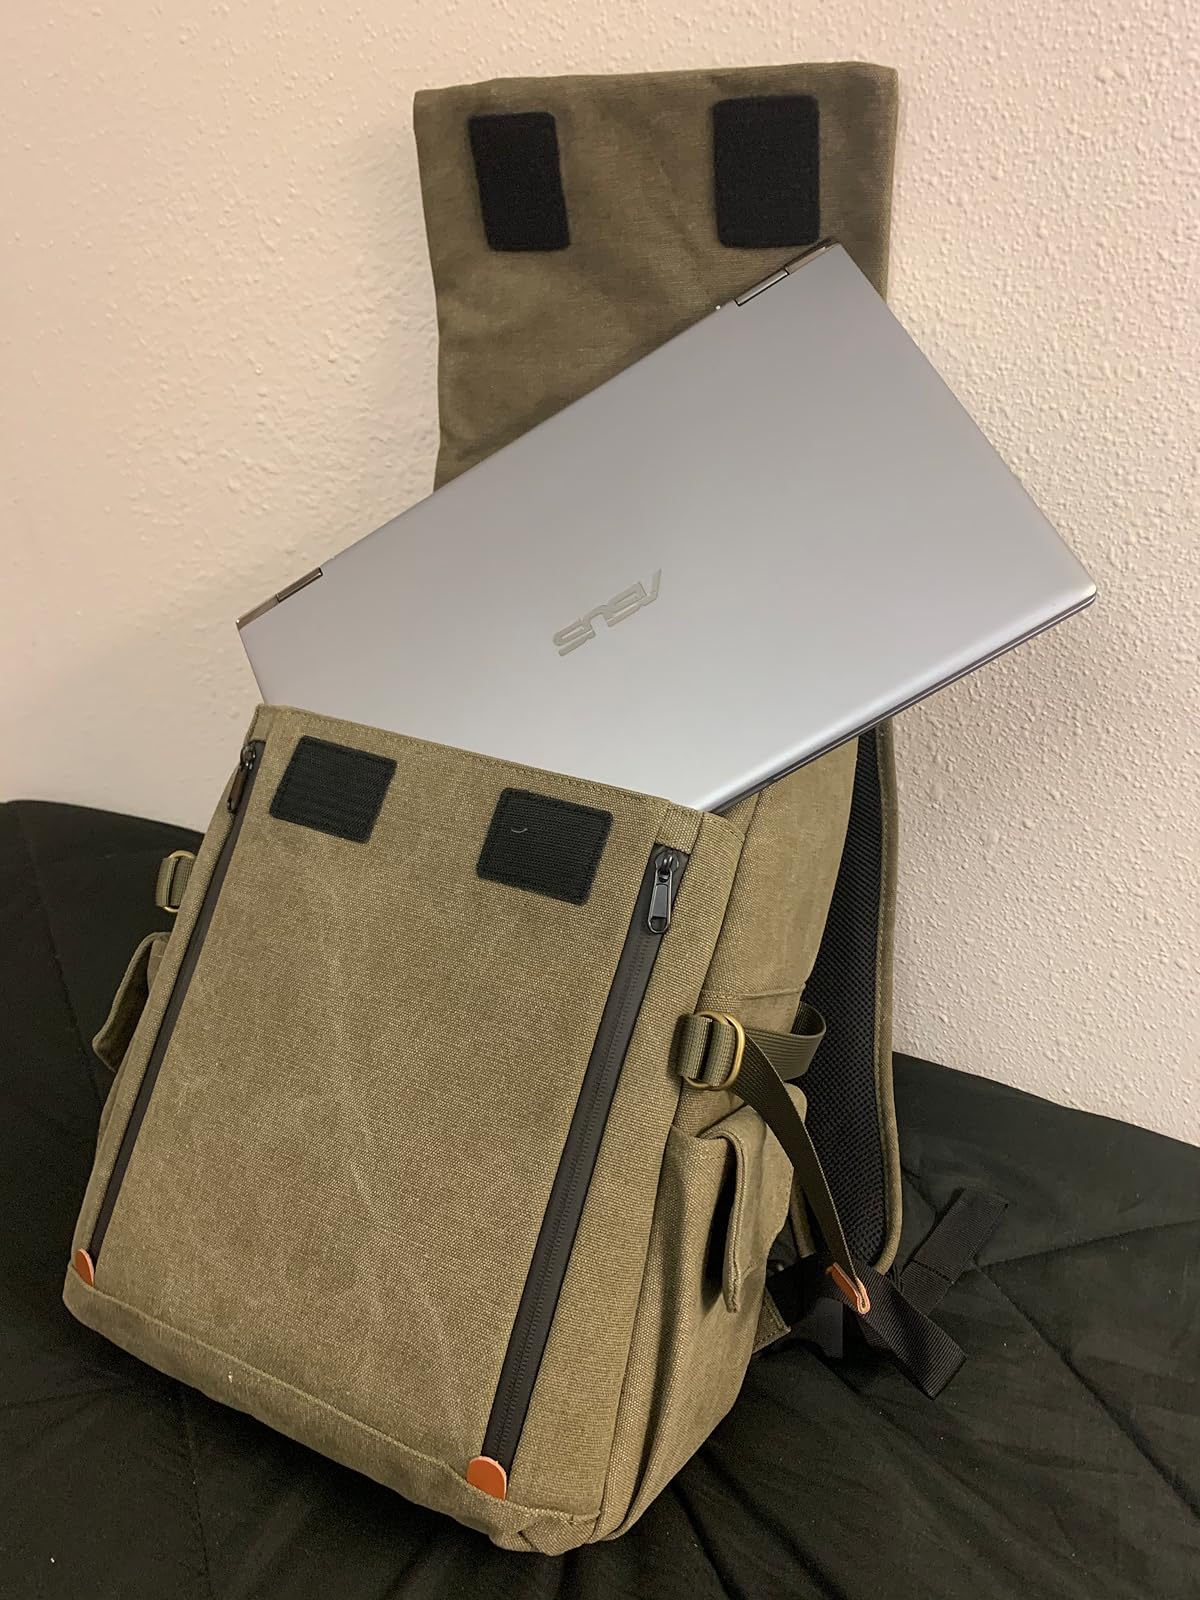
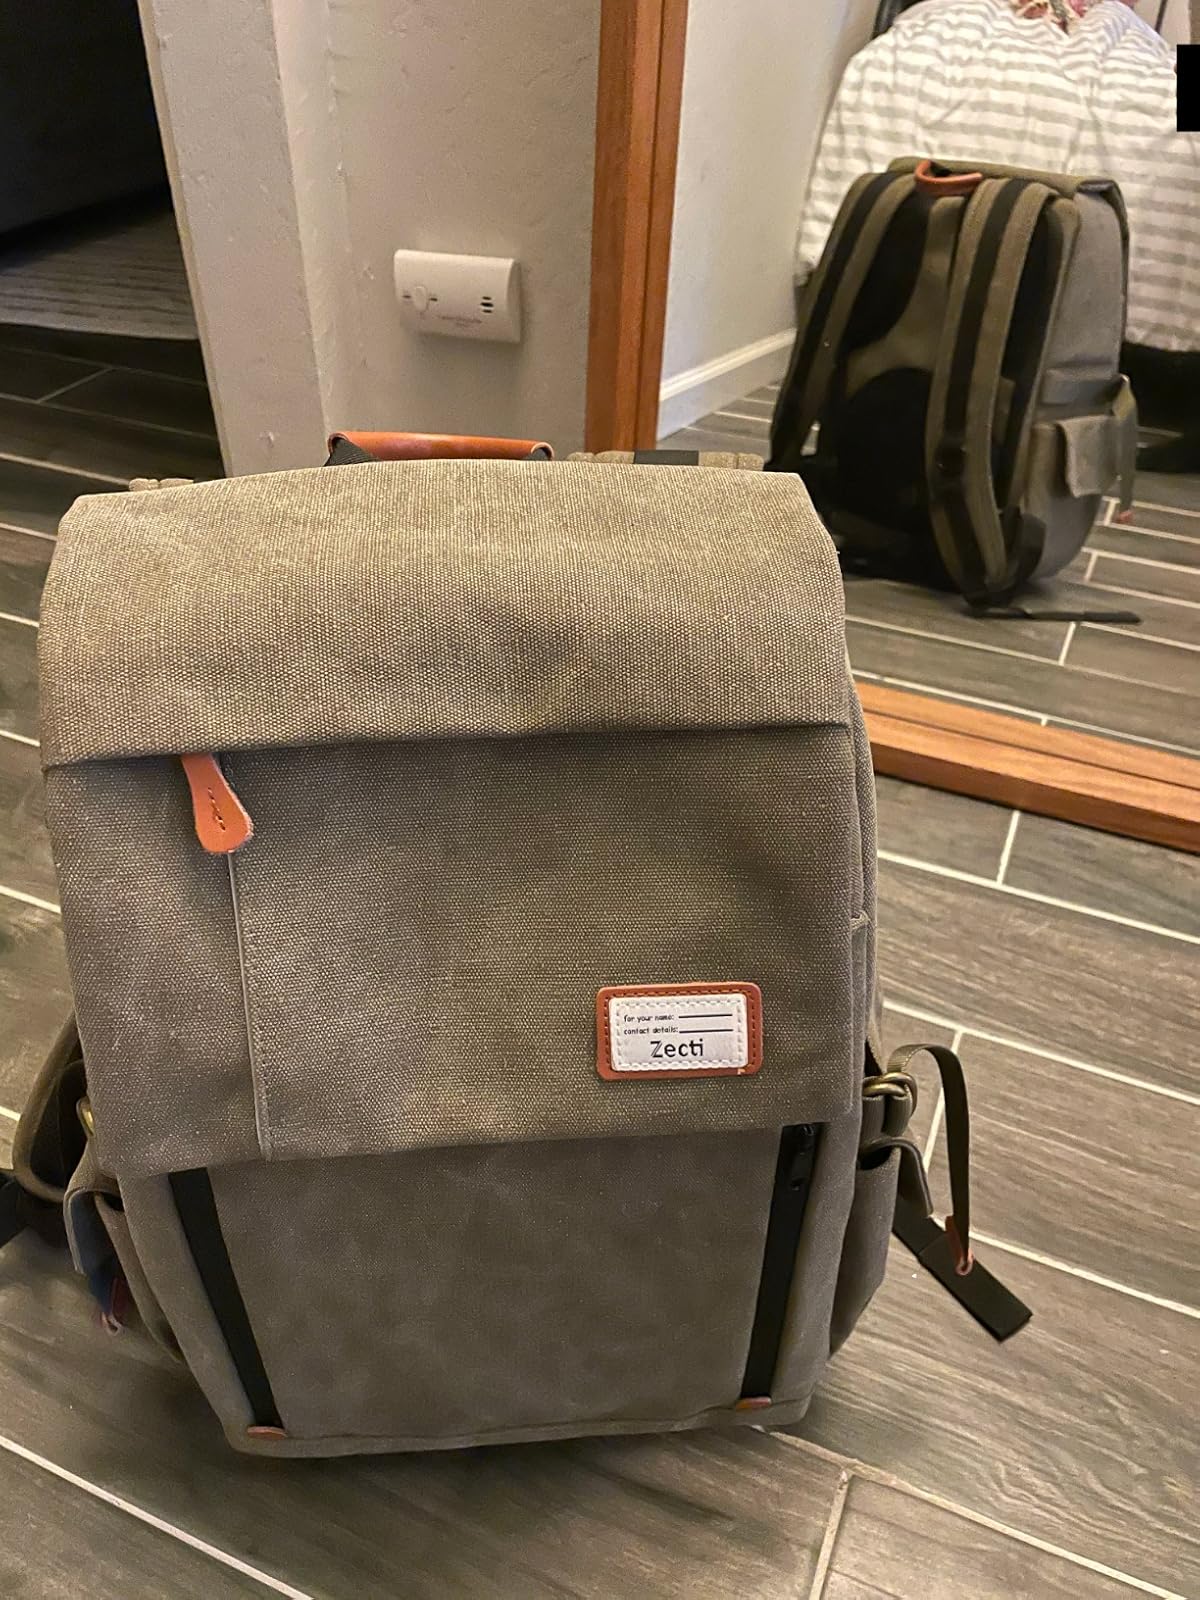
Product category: bag
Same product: yes